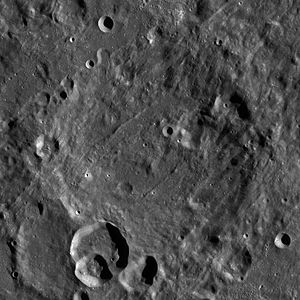
Blackett (månekrater)
Blackett er et nedslagskrater på Månen. Det befinder sig på Månens bagside, bag den sydvestlige rand, og er opkaldt efter den engelske fysiker Patrick M.S. Blackett.